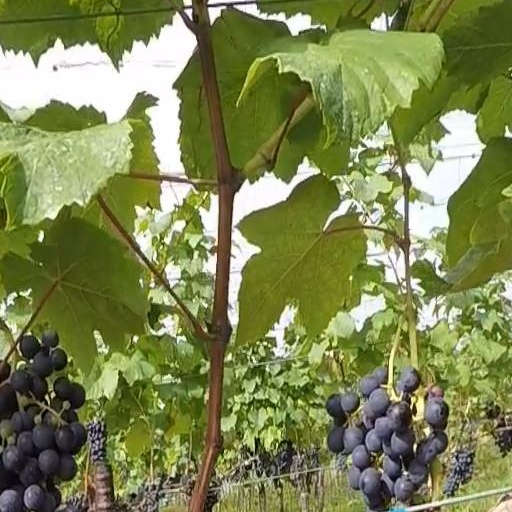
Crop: grape